Solomon Burke

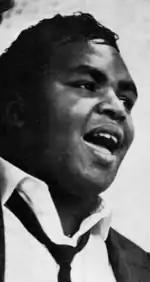
Burke in 1967

After a string of a dozen hit records, by November 1963 Burke had agreed to be crowned the "King of Rock 'n' Soul" in a ceremony at the Royal Theatre in Baltimore by local deejay Fred Robinson, known professionally as "Rockin' Robin", who also gave him a cape and crown that he always wore on stage. Burke accepted the appellation the "King of Rock 'N' Soul", indicating "without soul, there'd be no rock and without rock, there'd be no soul." The ceremony was repeated each night during the week Burke performed in Baltimore.